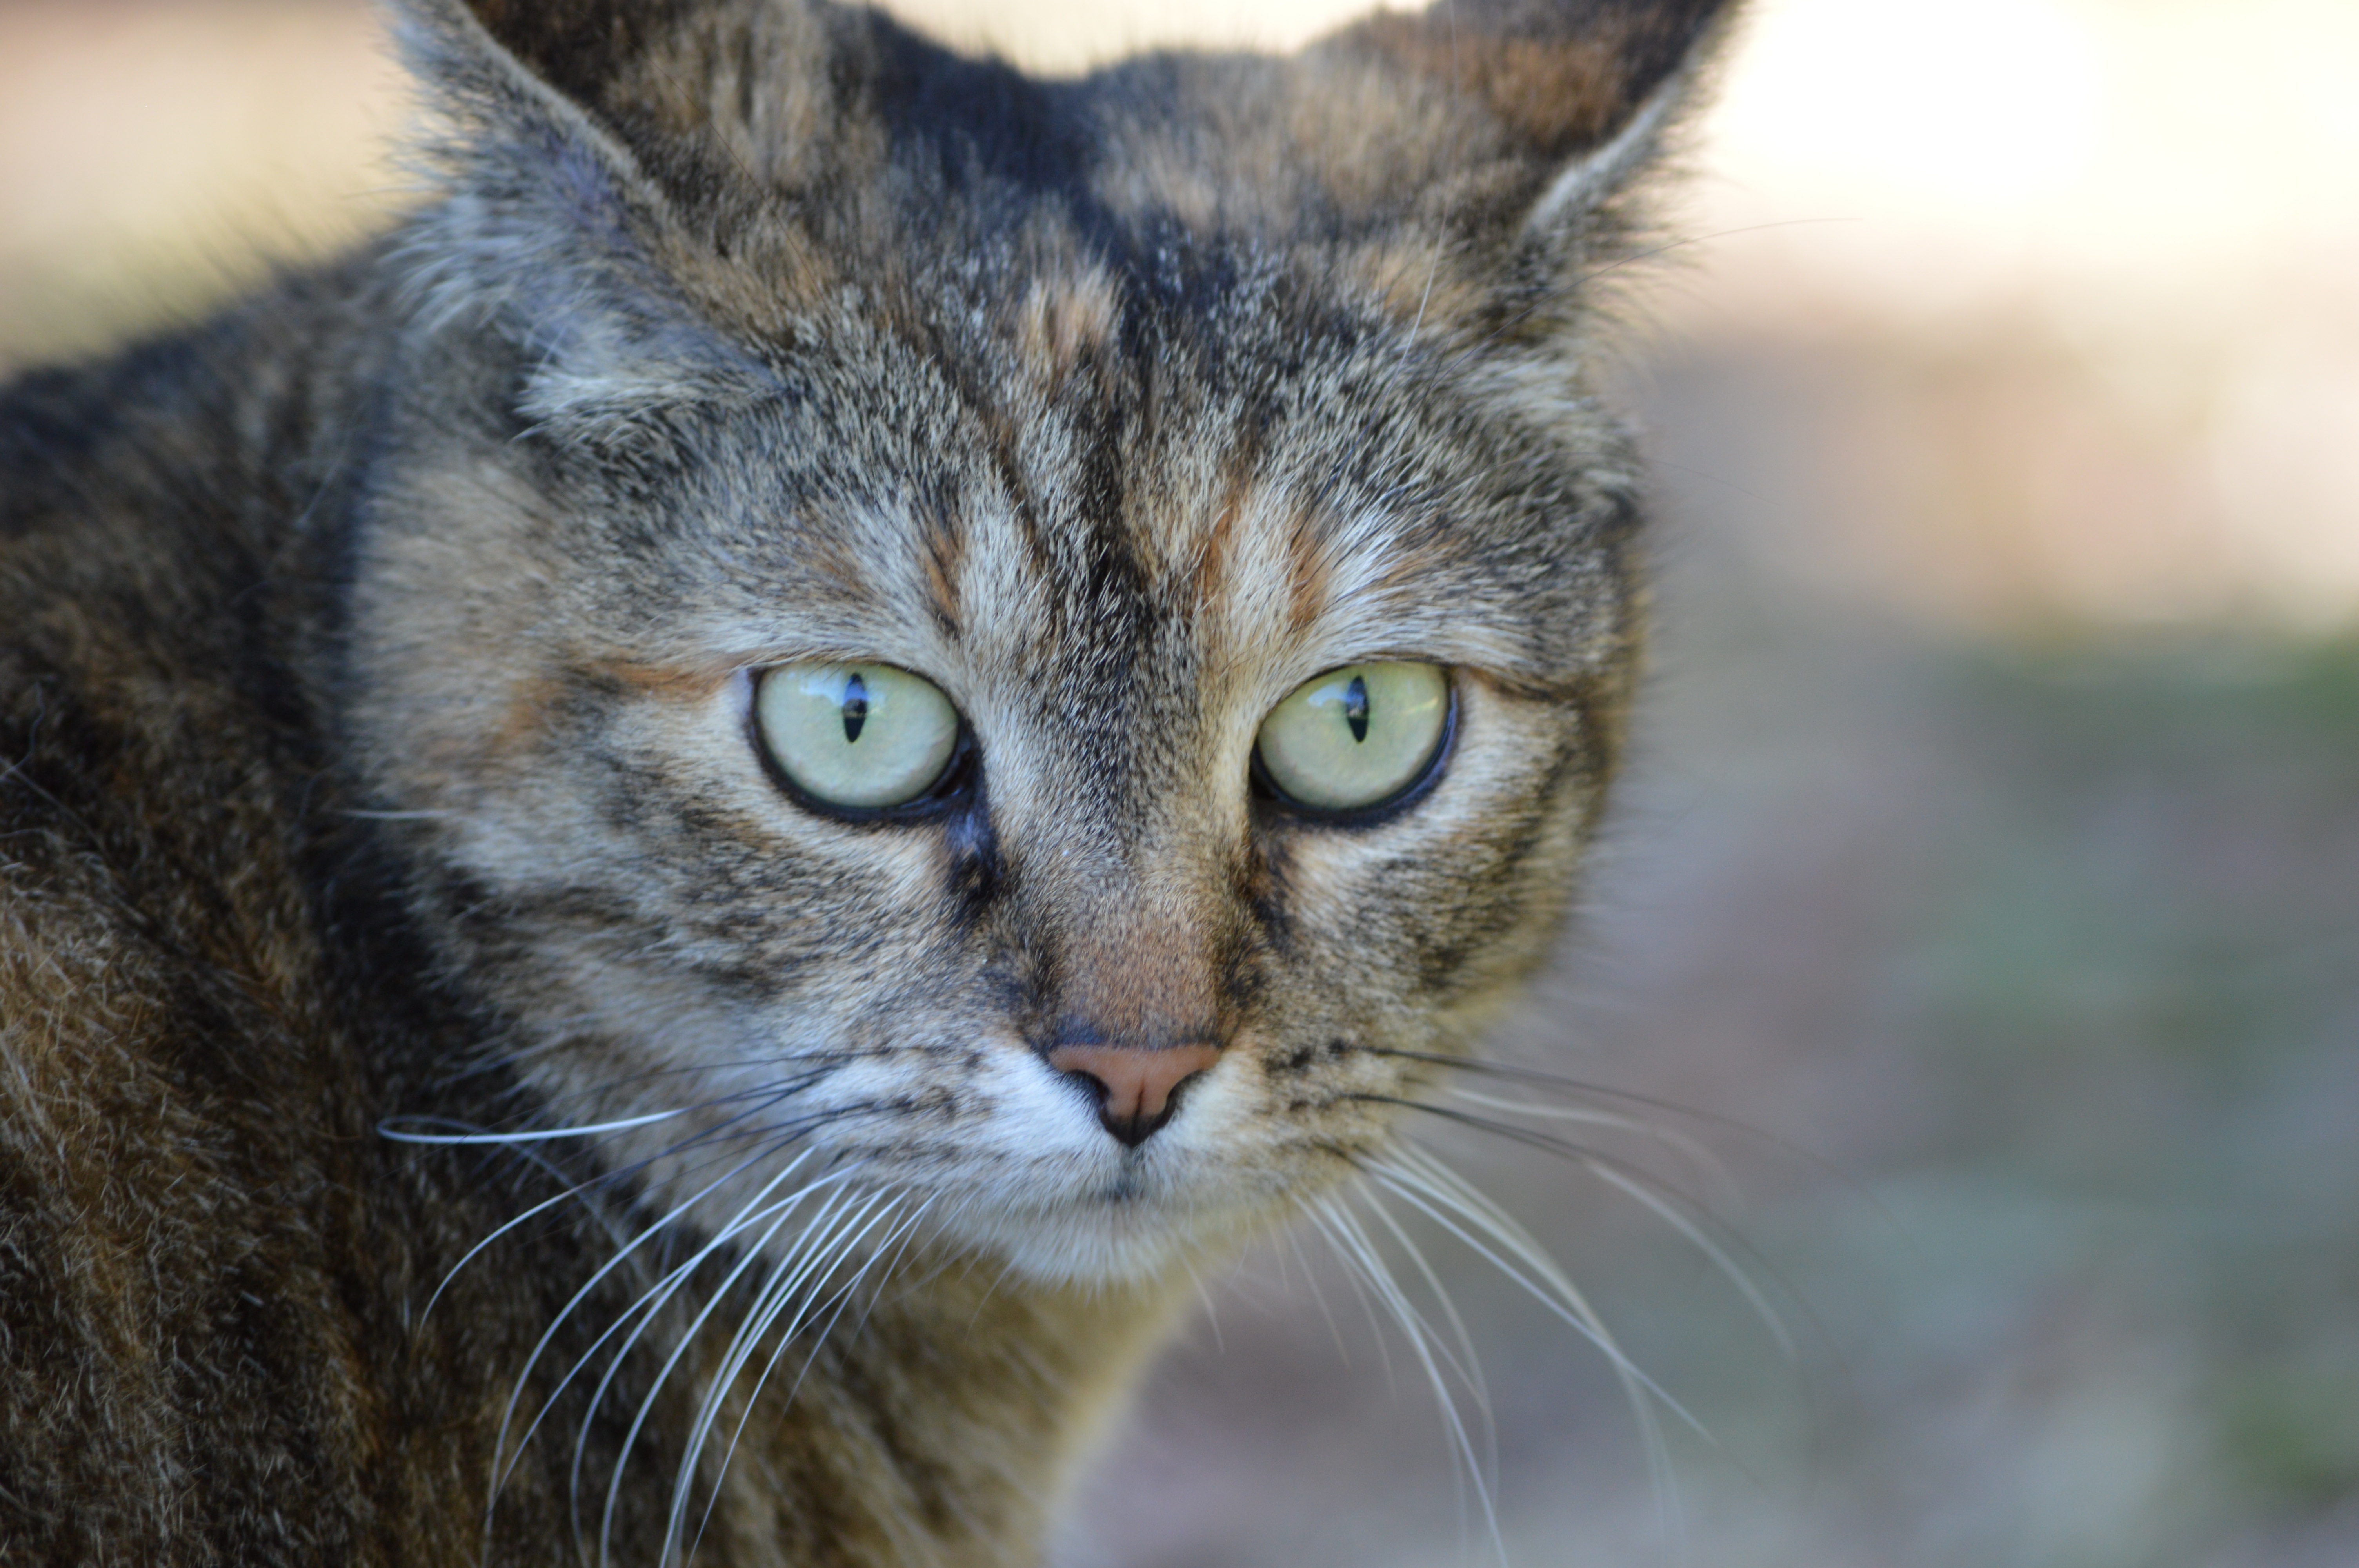
animal, cat, mammal, fauna, close up, nose, whiskers, vertebrate, stare, tabby cat, european shorthair, wild cat, small to medium sized cats, cat like mammal, domestic short haired cat, pixie bob